East Auckland

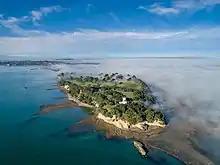
Musick Point / Te Naupata was the location of Te Waiārohia, a major defensive pā in the 18th century

Much of metropolitan East Auckland is a peninsula, bordered by the Tāmaki River to the west, the Tāmaki Strait of the Hauraki Gulf, and the Mangemangeroa Creek in the east. The peninsula tapers into a headland in the north called Musick Point / Te Naupata. The area is primarily formed from Waitemata sandstone that was laid down in the Early Miocene era. The northern cliffs of Eastern Beach feature some of the most noticeable anticline folding in the Auckland Region. Many areas of East Auckland that border Botany Creek, Pakuranga Creek and Tāmaki River are formed from alluvial soils.